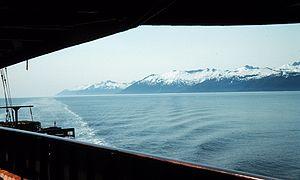
Le détroit de Clarence, autrefois détroit du Duc de Clarence, en anglais Clarence Strait et Duke of Clarence Strait, est un détroit du sud-est de l'Alaska, aux États-Unis.